Lewes Arms controversy

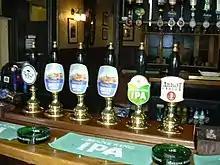
The six hand pumps inside the Lewes Arms in May 2007. Three are for Harvey's Best, two for Greene King products, and one for a cider.

After a 133-day boycott, a highly critical article in "The Guardian" and a corporate reorganisation in March involving the departure of Mark Angela as the head of the managed house operations, the company announced on 20 April 2007 that it would reinstate a range of Harvey's ales at the Lewes Arms. In what "The Independent" described as a "humiliating climbdown" chief executive Rooney Anand admitted that the company had greatly underestimated the depth of feeling about its initial decision, saying "The Lewes Arms is a very special local pub with a unique place in the life of the town ... the decision to return Harvey's to the bar is the right one". The pub is now owned by Fuller, Smith and Turner.